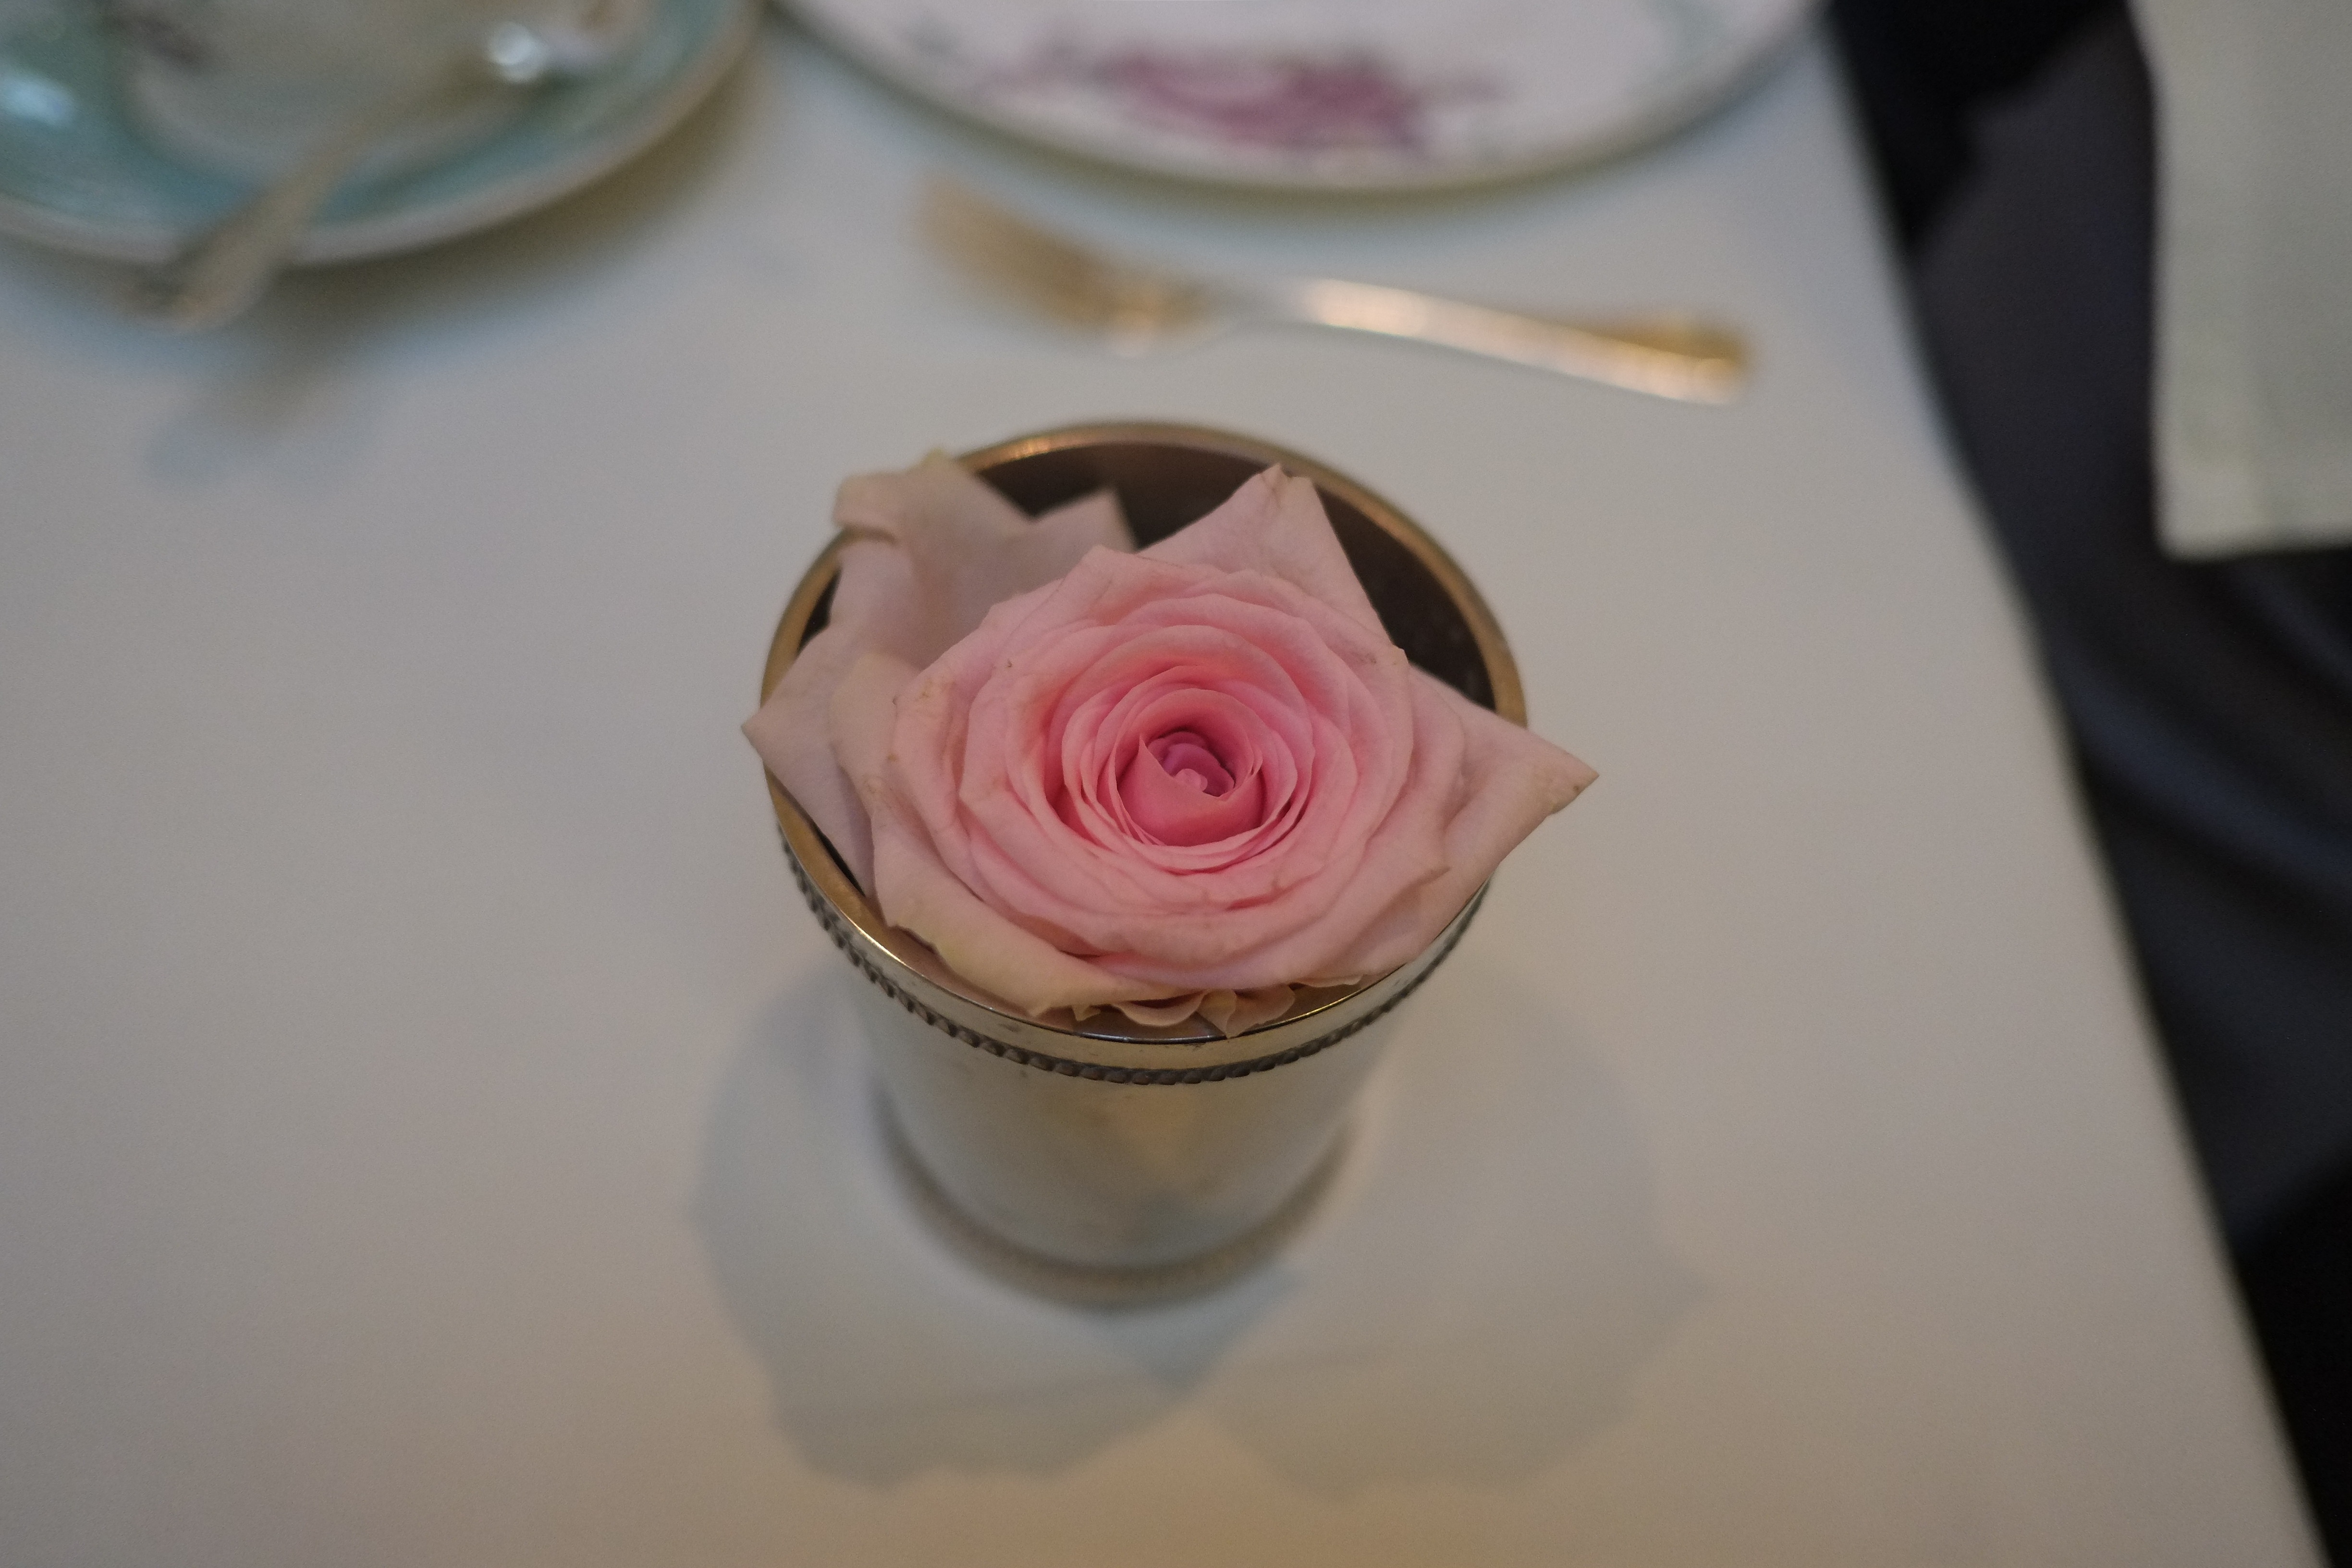
hand, white, tea, flower, petal, rose, food, pink, cupcake, dessert, cake, icing, afternoon, sweetness